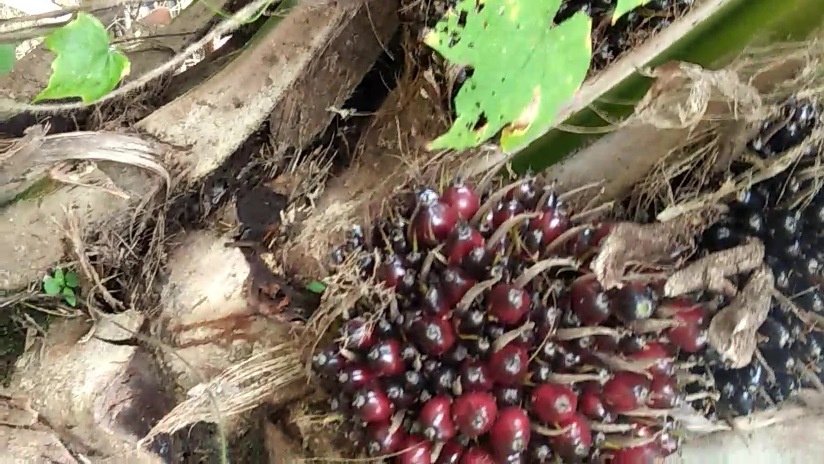
Ripeness: Ripe